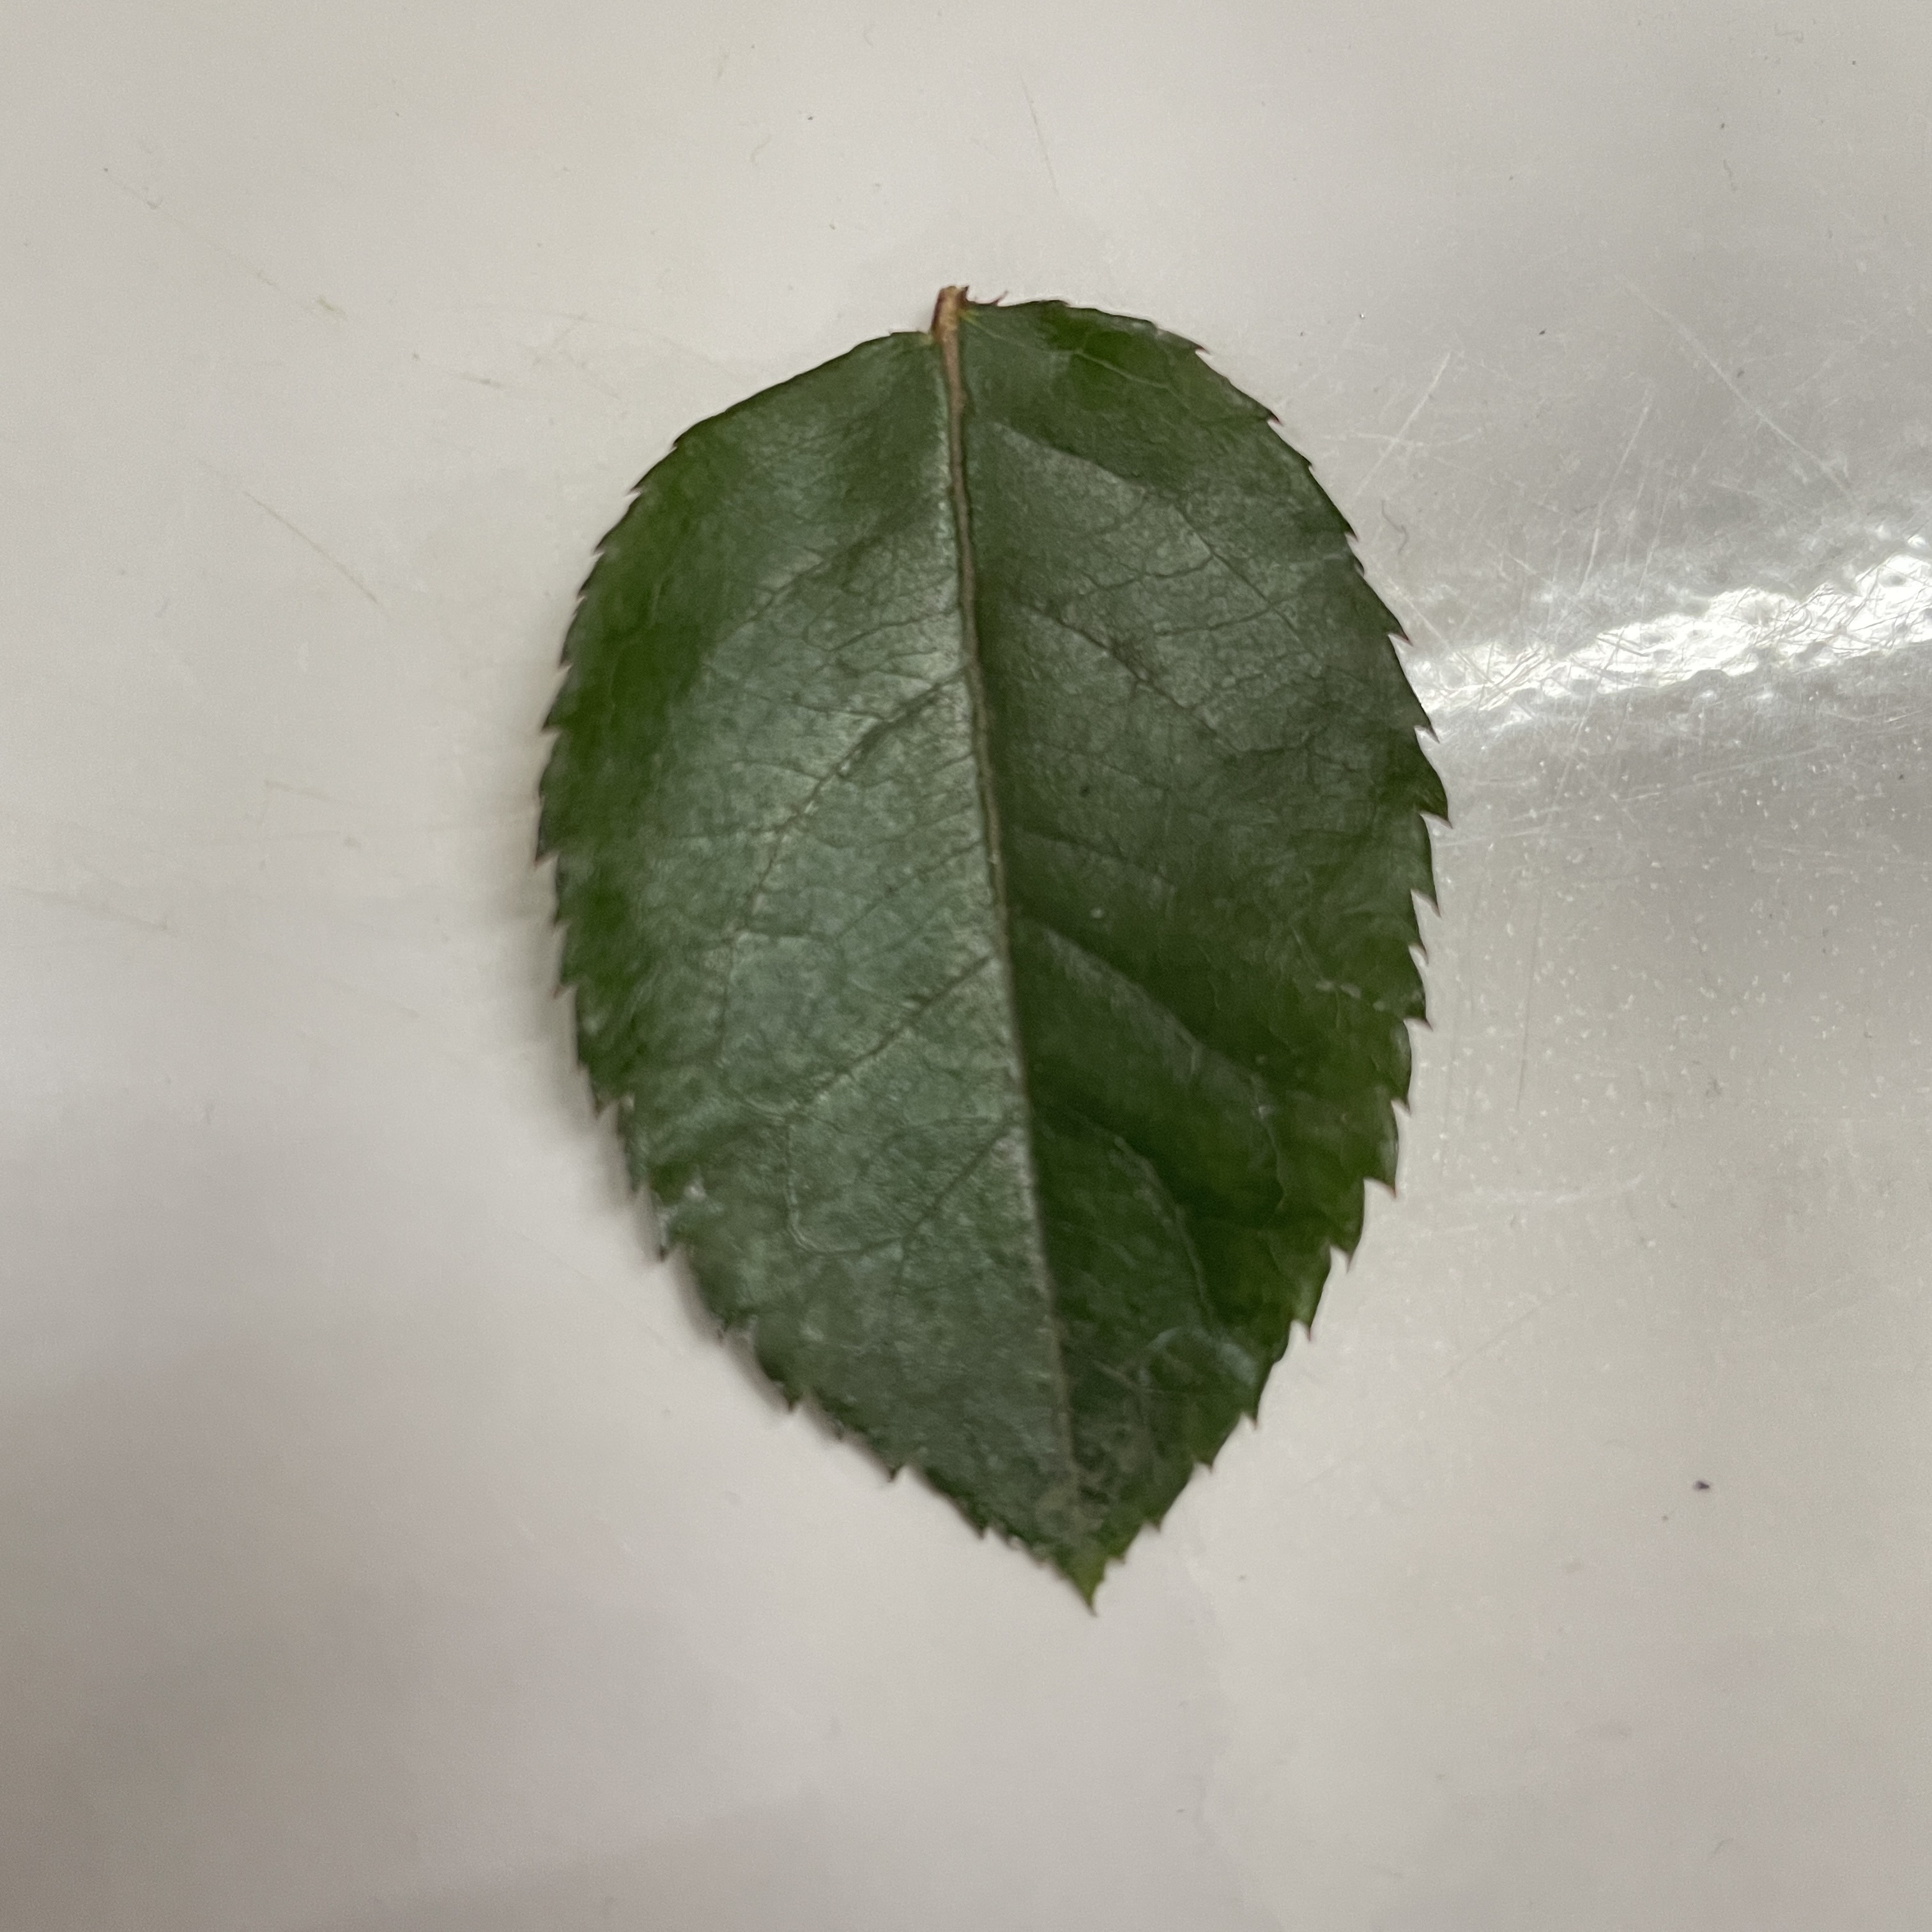
Label: Healthy Leaf